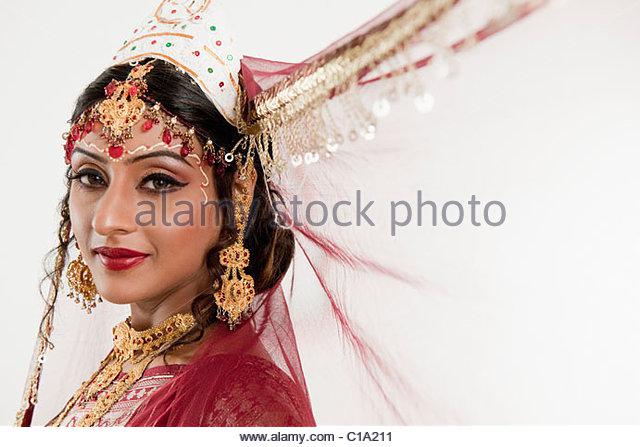
portrait of a bride in traditional dress
Relation: Visible